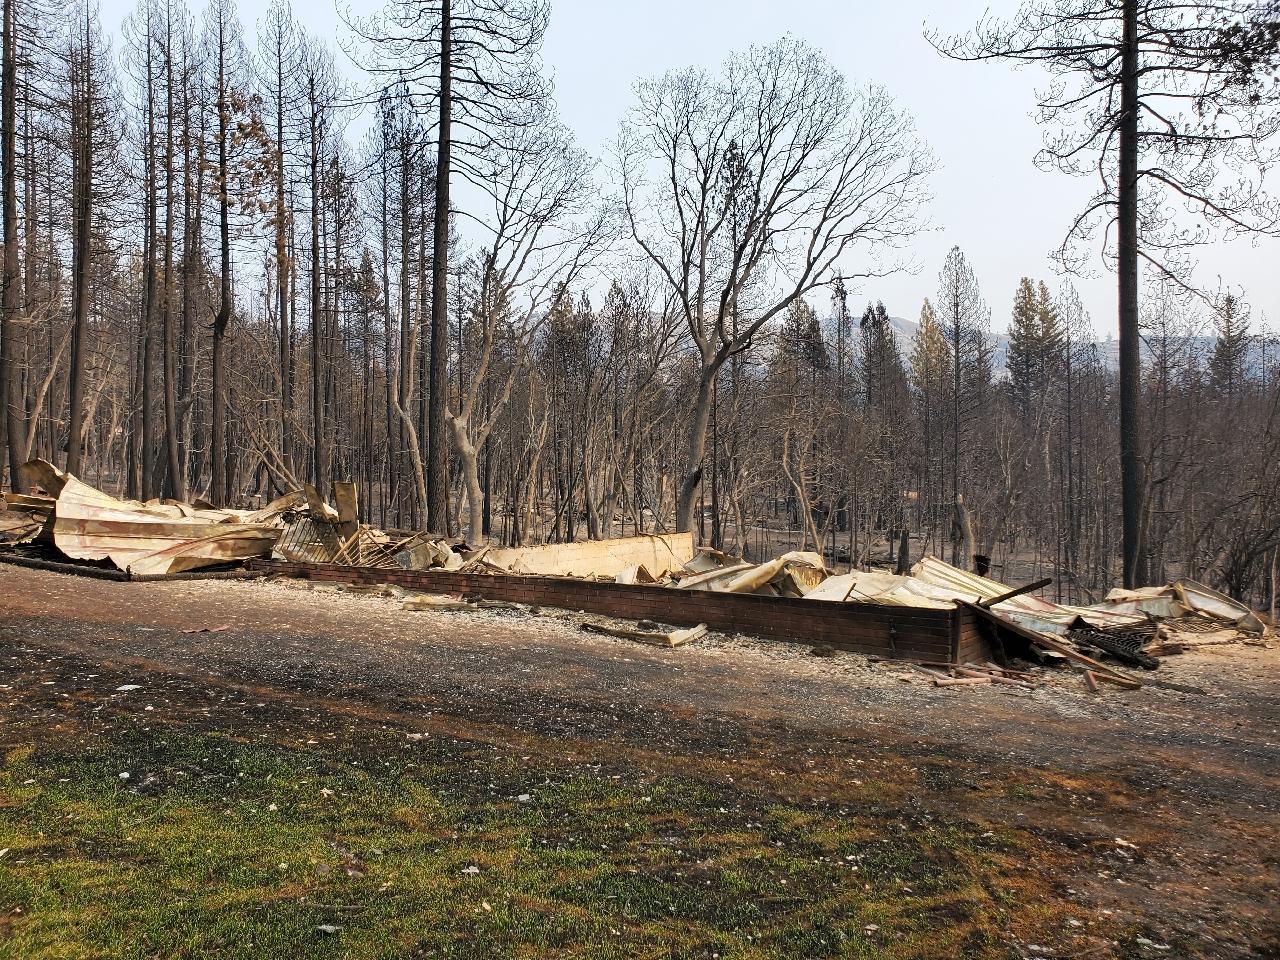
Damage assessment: destroyed